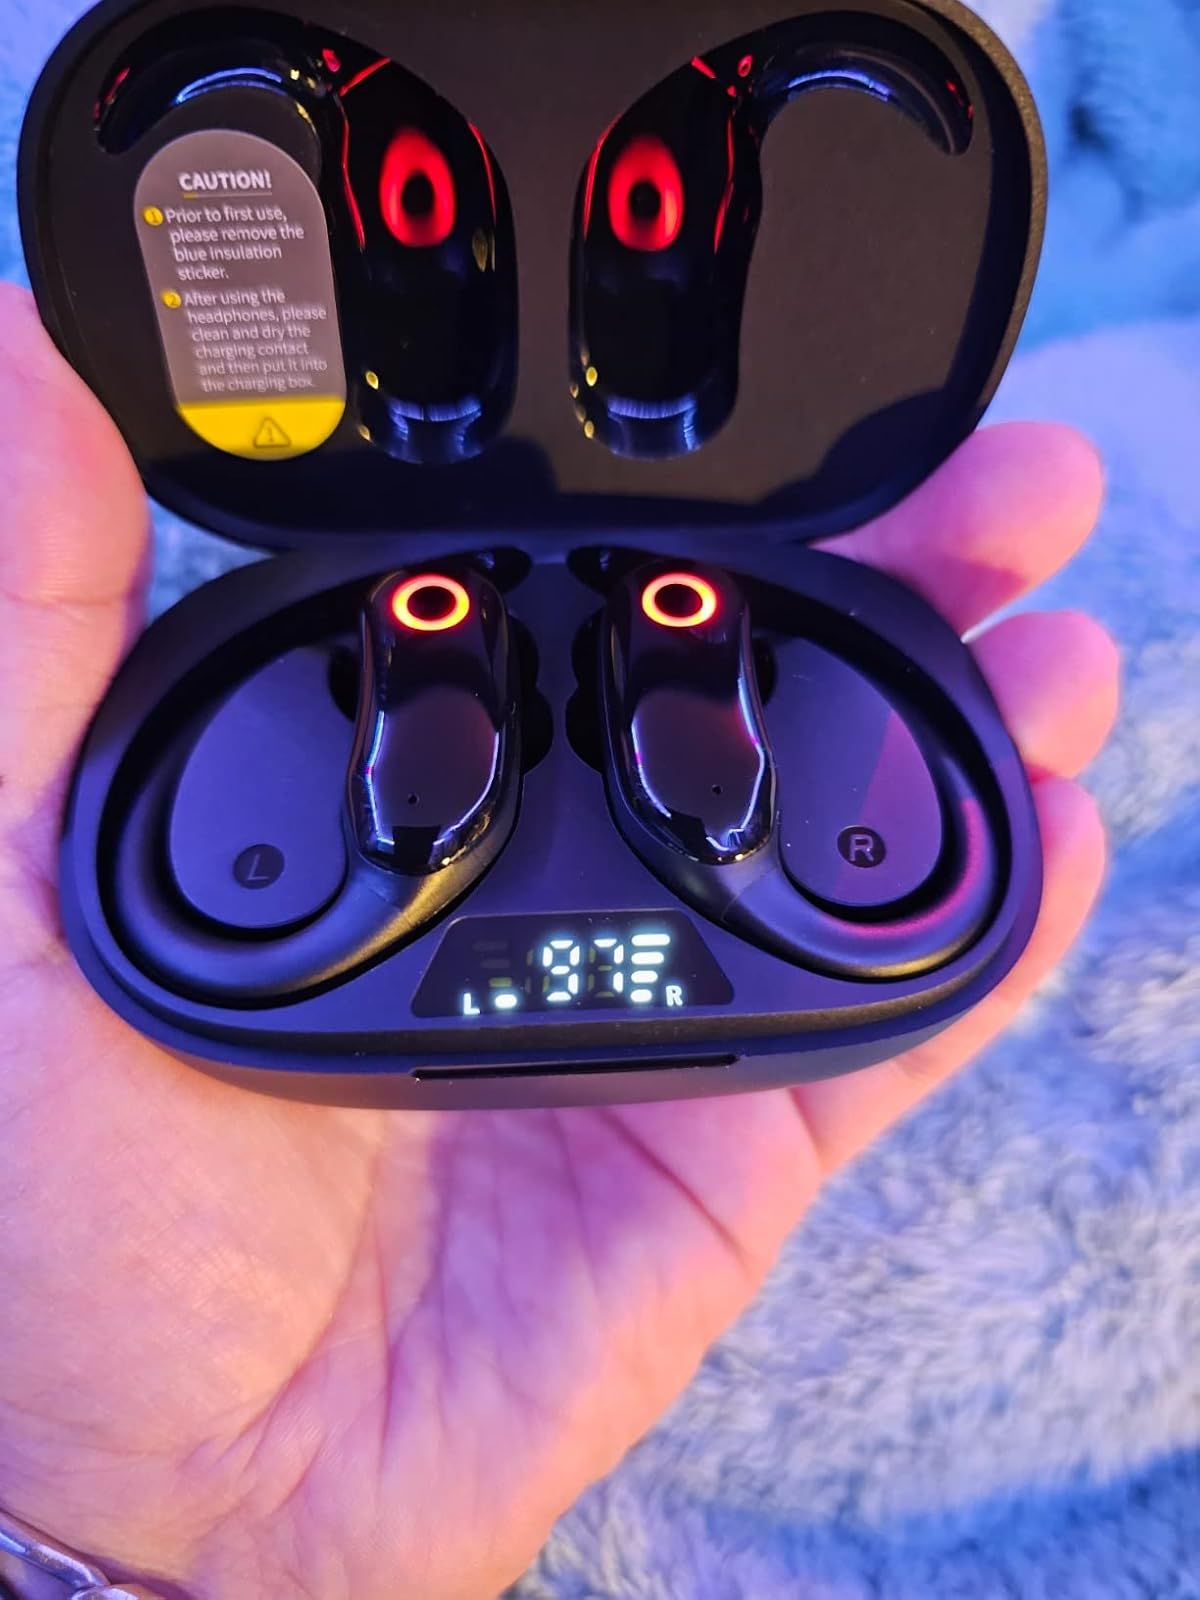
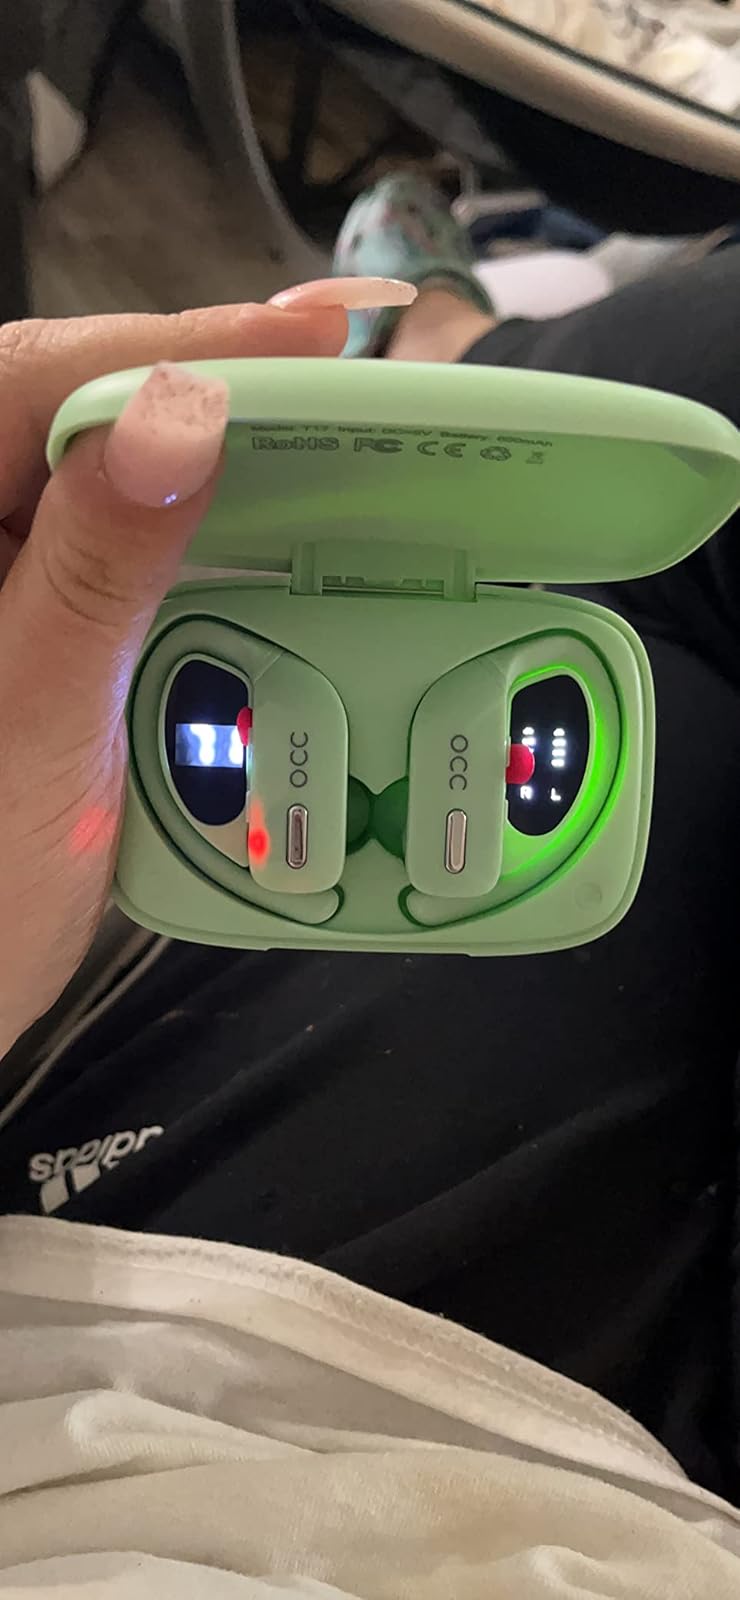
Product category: earbuds
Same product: no